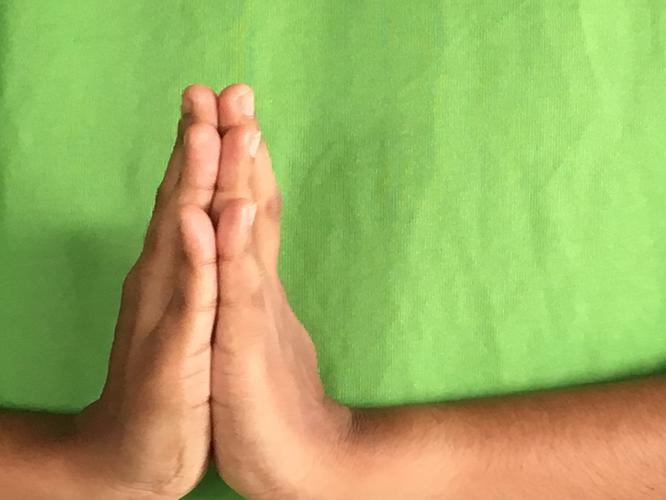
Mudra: Anjali
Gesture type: double_hand